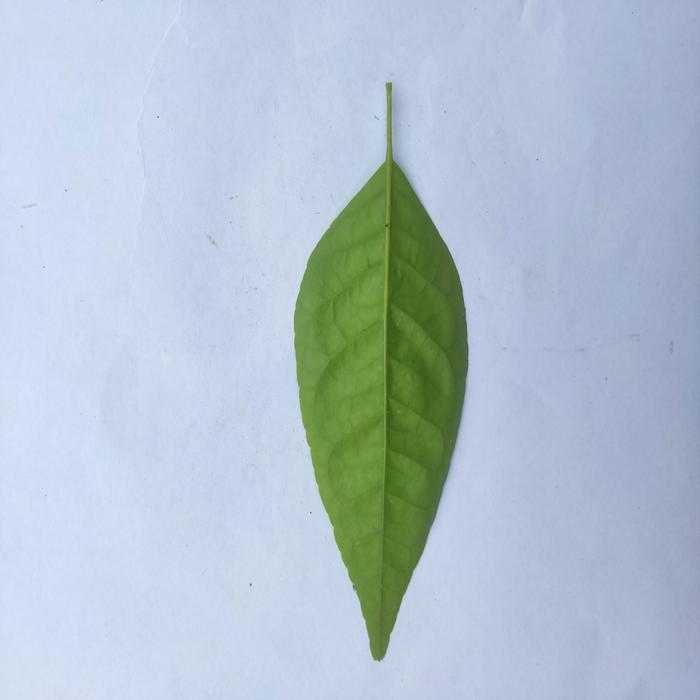
Crop: Aegle Marmelos
Leaf condition: Cercospora_Leaf